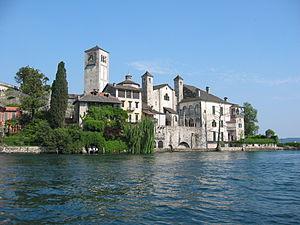
L'île Saint-Jules est l’unique île du Lac d'Orta et fait partie de la commune d'Orta San Giulio, dans la province de Novare, au Piémont.